Walter M. Robertson

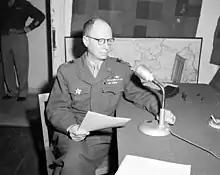
Robertson giving speech to the Salzburg Radio Rot-Weiß-Rot on June 6, 1945

Robertson was promoted to the temporary rank of Brigadier general on December 15, 1941, and ordered to the Louisiana Maneuvers area, where he assumed duty as Assistant Division Commander, 2nd Infantry Division under Major General John C. H. Lee. The Second Division conducted intensive training in order to prepare for combat deployment in Europe for several months, and Robertson relieved Lee in May 1942 when Lee was summoned to Washington by Army Chief of Staff General George C. Marshall to assume command of the Services of Supply, ETO. Robertson was promoted to the temporary rank of Major general on August 17, 1942.